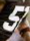
Number: 5